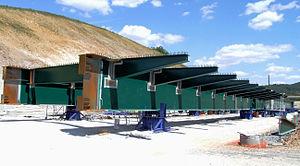
A89 - Viaduc de l'Elle - Montage des éléments de charpente à l'arrière des culées
Le viaduc de l'Elle a été construit entre 2006 et 2007, à Villac, pour permettre à l'autoroute A89 de franchir la vallée de l'Elle, au nord de Terrasson-Lavilledieu.